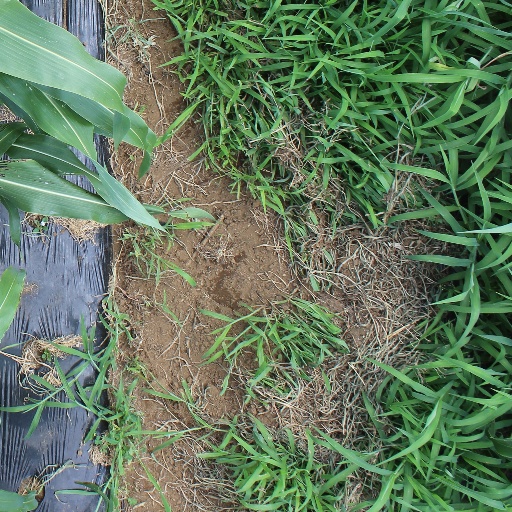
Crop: sorghum